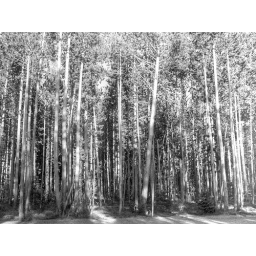
Lodgepole pine forest in black and white